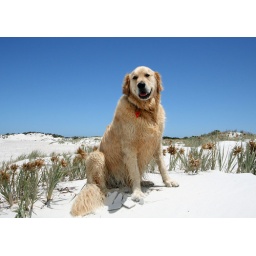
Hudson in the sand hills- sitting pretty for me